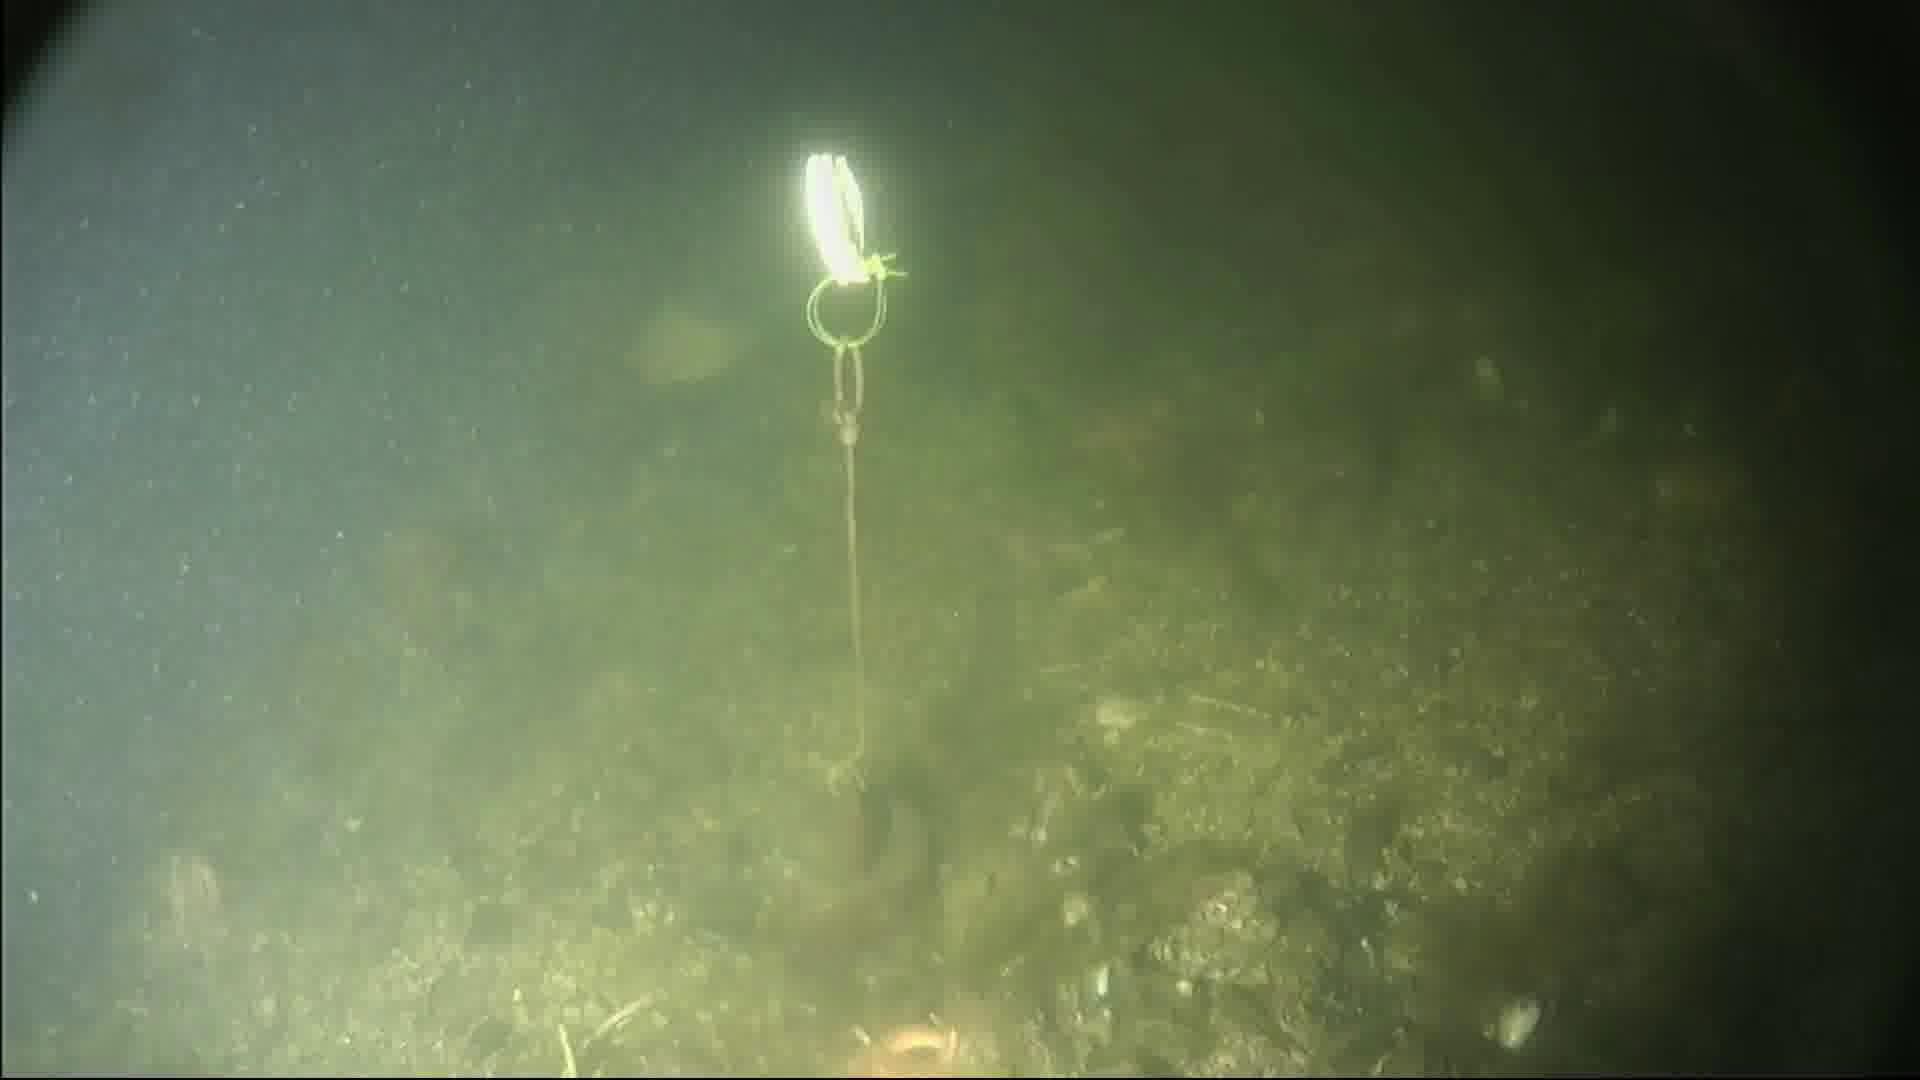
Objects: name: fish
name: starfish